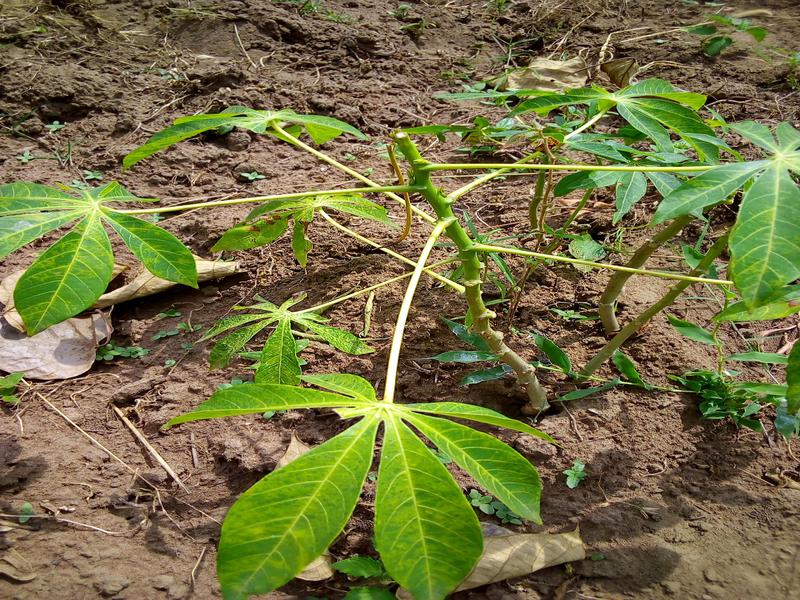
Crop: cassava
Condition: brown_streak_disease